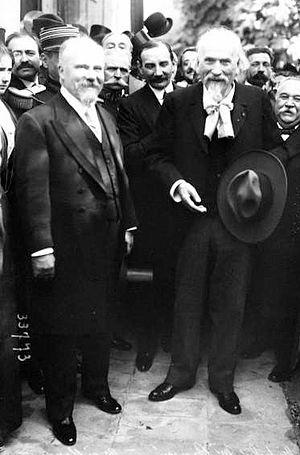
Raymond Poincaré (1854-1934) et Frédéric Mistral (1830-1904) à Maillane en 1913
Le musée Frédéric Mistral est un musée consacré à l'écrivain provençal Frédéric Mistral installé dans une bastide du XIXᵉ siècle où il vécut, dans le village de Maillane, dans le massif des Alpilles et les Bouches-du-Rhône. La maison, son jardin et ses dépendances sont classés aux monuments historiques depuis le 10 novembre 1930.